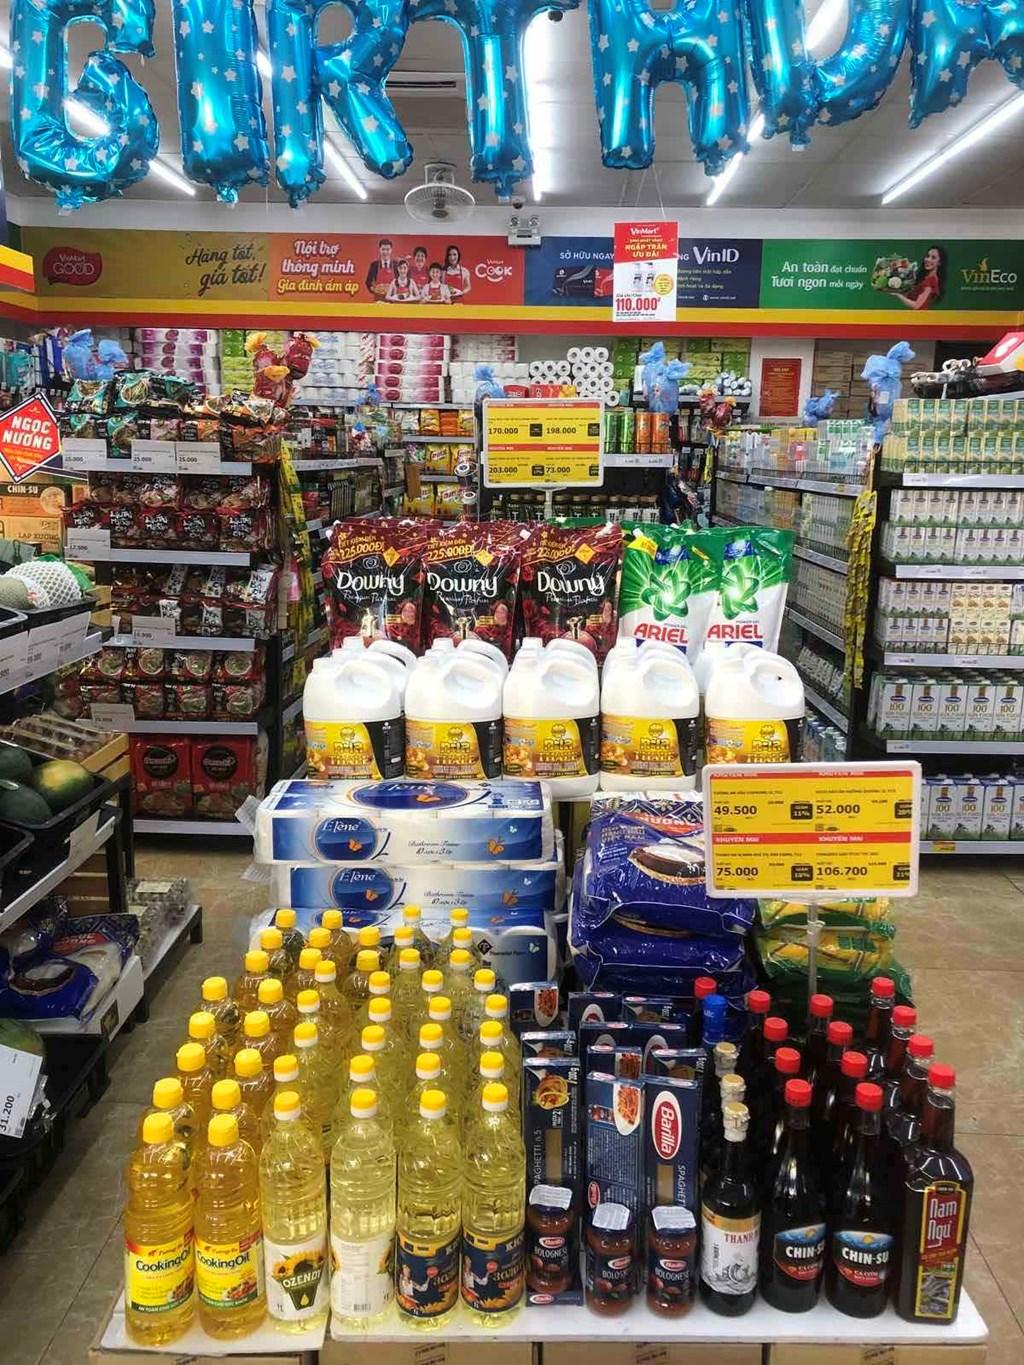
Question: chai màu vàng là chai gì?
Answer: chai màu vàng là dầu ăn